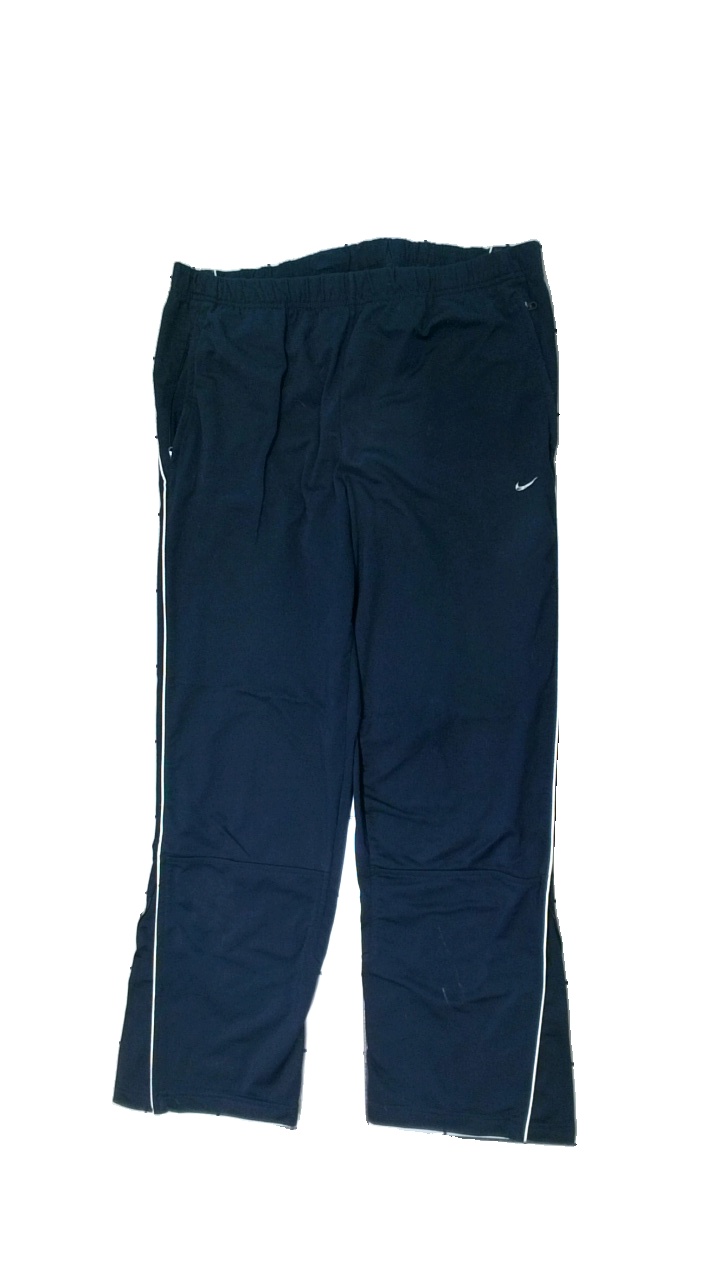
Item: Trousers (Men)
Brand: Nike
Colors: Blue, White
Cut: Regular
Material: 100% polyester
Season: All
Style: Sports
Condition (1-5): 3
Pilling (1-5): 1
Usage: Recycle
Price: <50